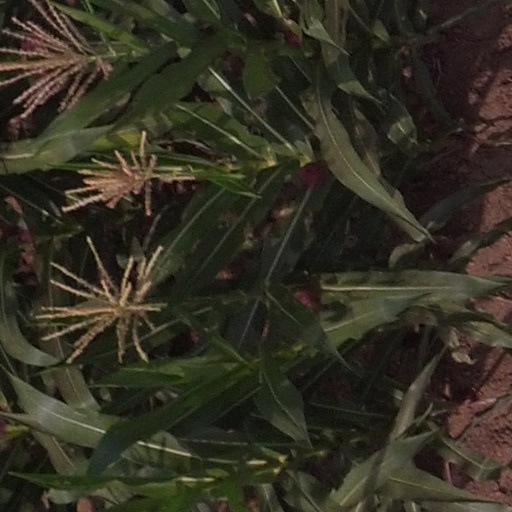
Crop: maize; corn